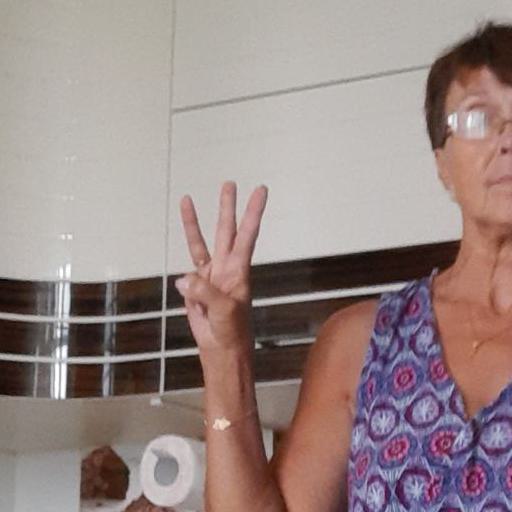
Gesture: three